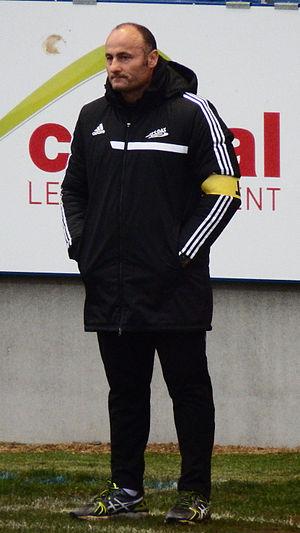
L'USA Limoges est un club français de rugby à XV basé à Limoges.
Marc Dal Maso, né le 14 février 1967 à Escalans, est un joueur français de rugby à XV qui évolue au poste de talonneur. International français, il joue pendant sa carrière professionnelle au sein de cinq clubs différents. Il se reconvertit ensuite au poste d'entraîneur ; il est notamment reconnu pour son poste d'adjoint à la mêlée auprès de l'équipe nationale du Japon.